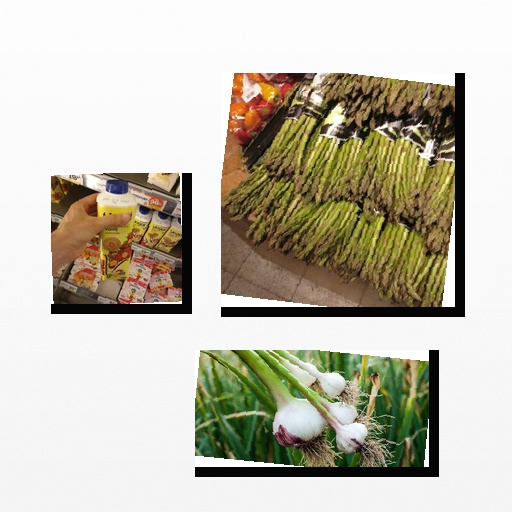
Food items: garlic, strawberry_yoghurt, asparagus